Jefferson Grain Warehouse

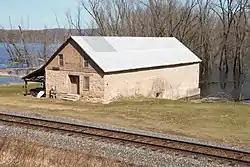
The Jefferson Grain Warehouse from the southwest

The Jefferson Grain Warehouse is a historic warehouse in Jefferson Township, Minnesota, United States, built in 1868 on the bank of the Mississippi River. The warehouse was listed on the National Register of Historic Places in 1994 for having local significance in the themes of commerce and transportation. It was nominated for being a rare surviving reminder of a brief period when wheat was becoming the most important agricultural crop of the Upper Midwest yet steamboats were still the leading form of transportation.